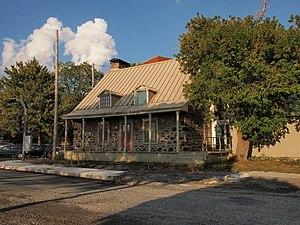
Le Musée de la mode est un musée situé à Montréal au Québec. Le costume, le textile et la fibre sont le thème principal de la collection et des expositions de l'institution muséale. Les expositions et les activités qu'ils organisent visent à faire connaître les trésors vestimentaire contemporains et traditionnels des quatre coins du monde ainsi que l'évolution de la mode au fil des siècles.